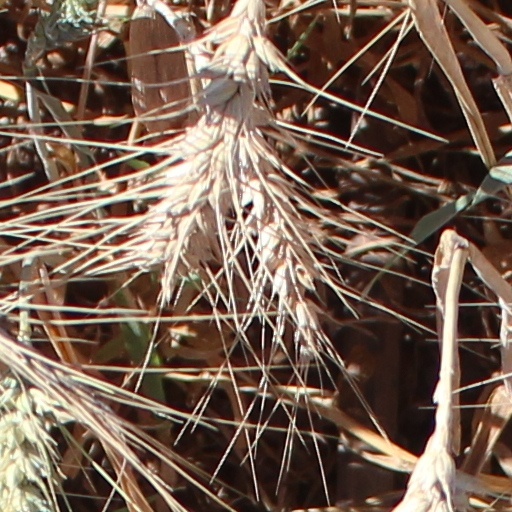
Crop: wheat